Usher (musician)

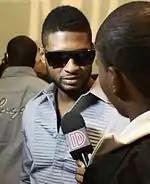
Usher at Rico Love's Division 1 launch in 2010

Usher was named the Hot 100 Artist of the 2000s by "Billboard" stating "Usher's sexy brand of R&B dominated the last decade with the top-selling album and more No. 1s than any other act", with "Confessions" selling 20 million copies worldwide as the top solo album. Considered by Bonsu Thompson of Vibe to be "the "Thriller" of our generation", Kia Turner of "Rolling Stone" stated that it "became ingrained in pop culture" because of its theme. Pop music critic Sasha Frere-Jones of "The New Yorker" remarks that "For a while, "Confessions" was pop music" and says it "may turn out to have been the last true blockbuster in pop". Clay Cane said in 2008 "We didn't see pop-R&B artists on pop radio, and Usher is one of those people in the 90s who was the catalyst for that; he was kind of the pioneer ... He's the greatest example of pure crossover success". Described as the best dancer in pop since Michael Jackson by writers of "VH1" and "The Guardian", Jody Rosen said in 2012 "He's the biggest male pop singer in the world; sometimes, it seems like he's the only one, in a marketplace still dominated by divas". Attaining 9 "Billboard" Hot 100 number-one singles to tie with the Bee Gees, Elton John, and Paul McCartney, Justin Charity of "Complex" referred to him as "the greatest male pop singer of the past couple decades" in 2015.